Scientific and Technological Research Council of Türkiye

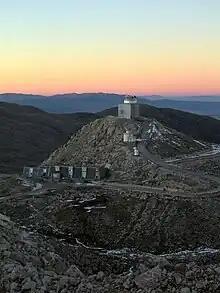
National Observatory of TÜBİTAK

TÜBİTAK was established by President Cemal Gürsel, who initially formed a scientific council in 1960 to advise the Ministry of Defense. This effort paralleled the creation of a separate scientific law council tasked with drafting the new constitution of the Turkish Republic. President Gürsel later expanded this initiative by founding the Scientific and Technological Research Council of Turkey as a broader continuation of the Ministry of Defense's Scientific Council. The primary role of TÜBİTAK was to guide the government's plans and policies.